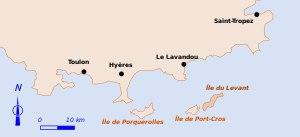
L’île du Levant est la fraction la plus orientale de la commune française d’Hyères, commune du département du Var en région Provence-Alpes-Côte d'Azur. Cette île méditerranéenne, la plus orientale de l'archipel des îles d'Hyères, fait face au massif des Maures au large des communes de Bormes-les-Mimosas et du Lavandou, d'où la majorité des dessertes est assurée.